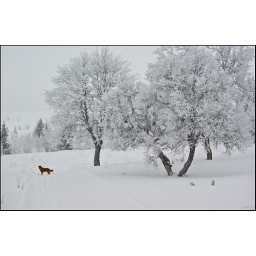
Ronja in winter mountain forest